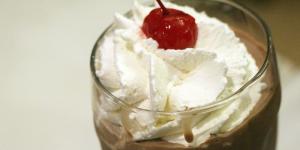
malteada de chocolate